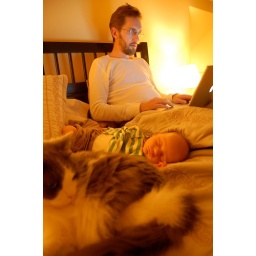
these nighttime shots in bed are a sign that we've nearly forgotten about the photo of the day.